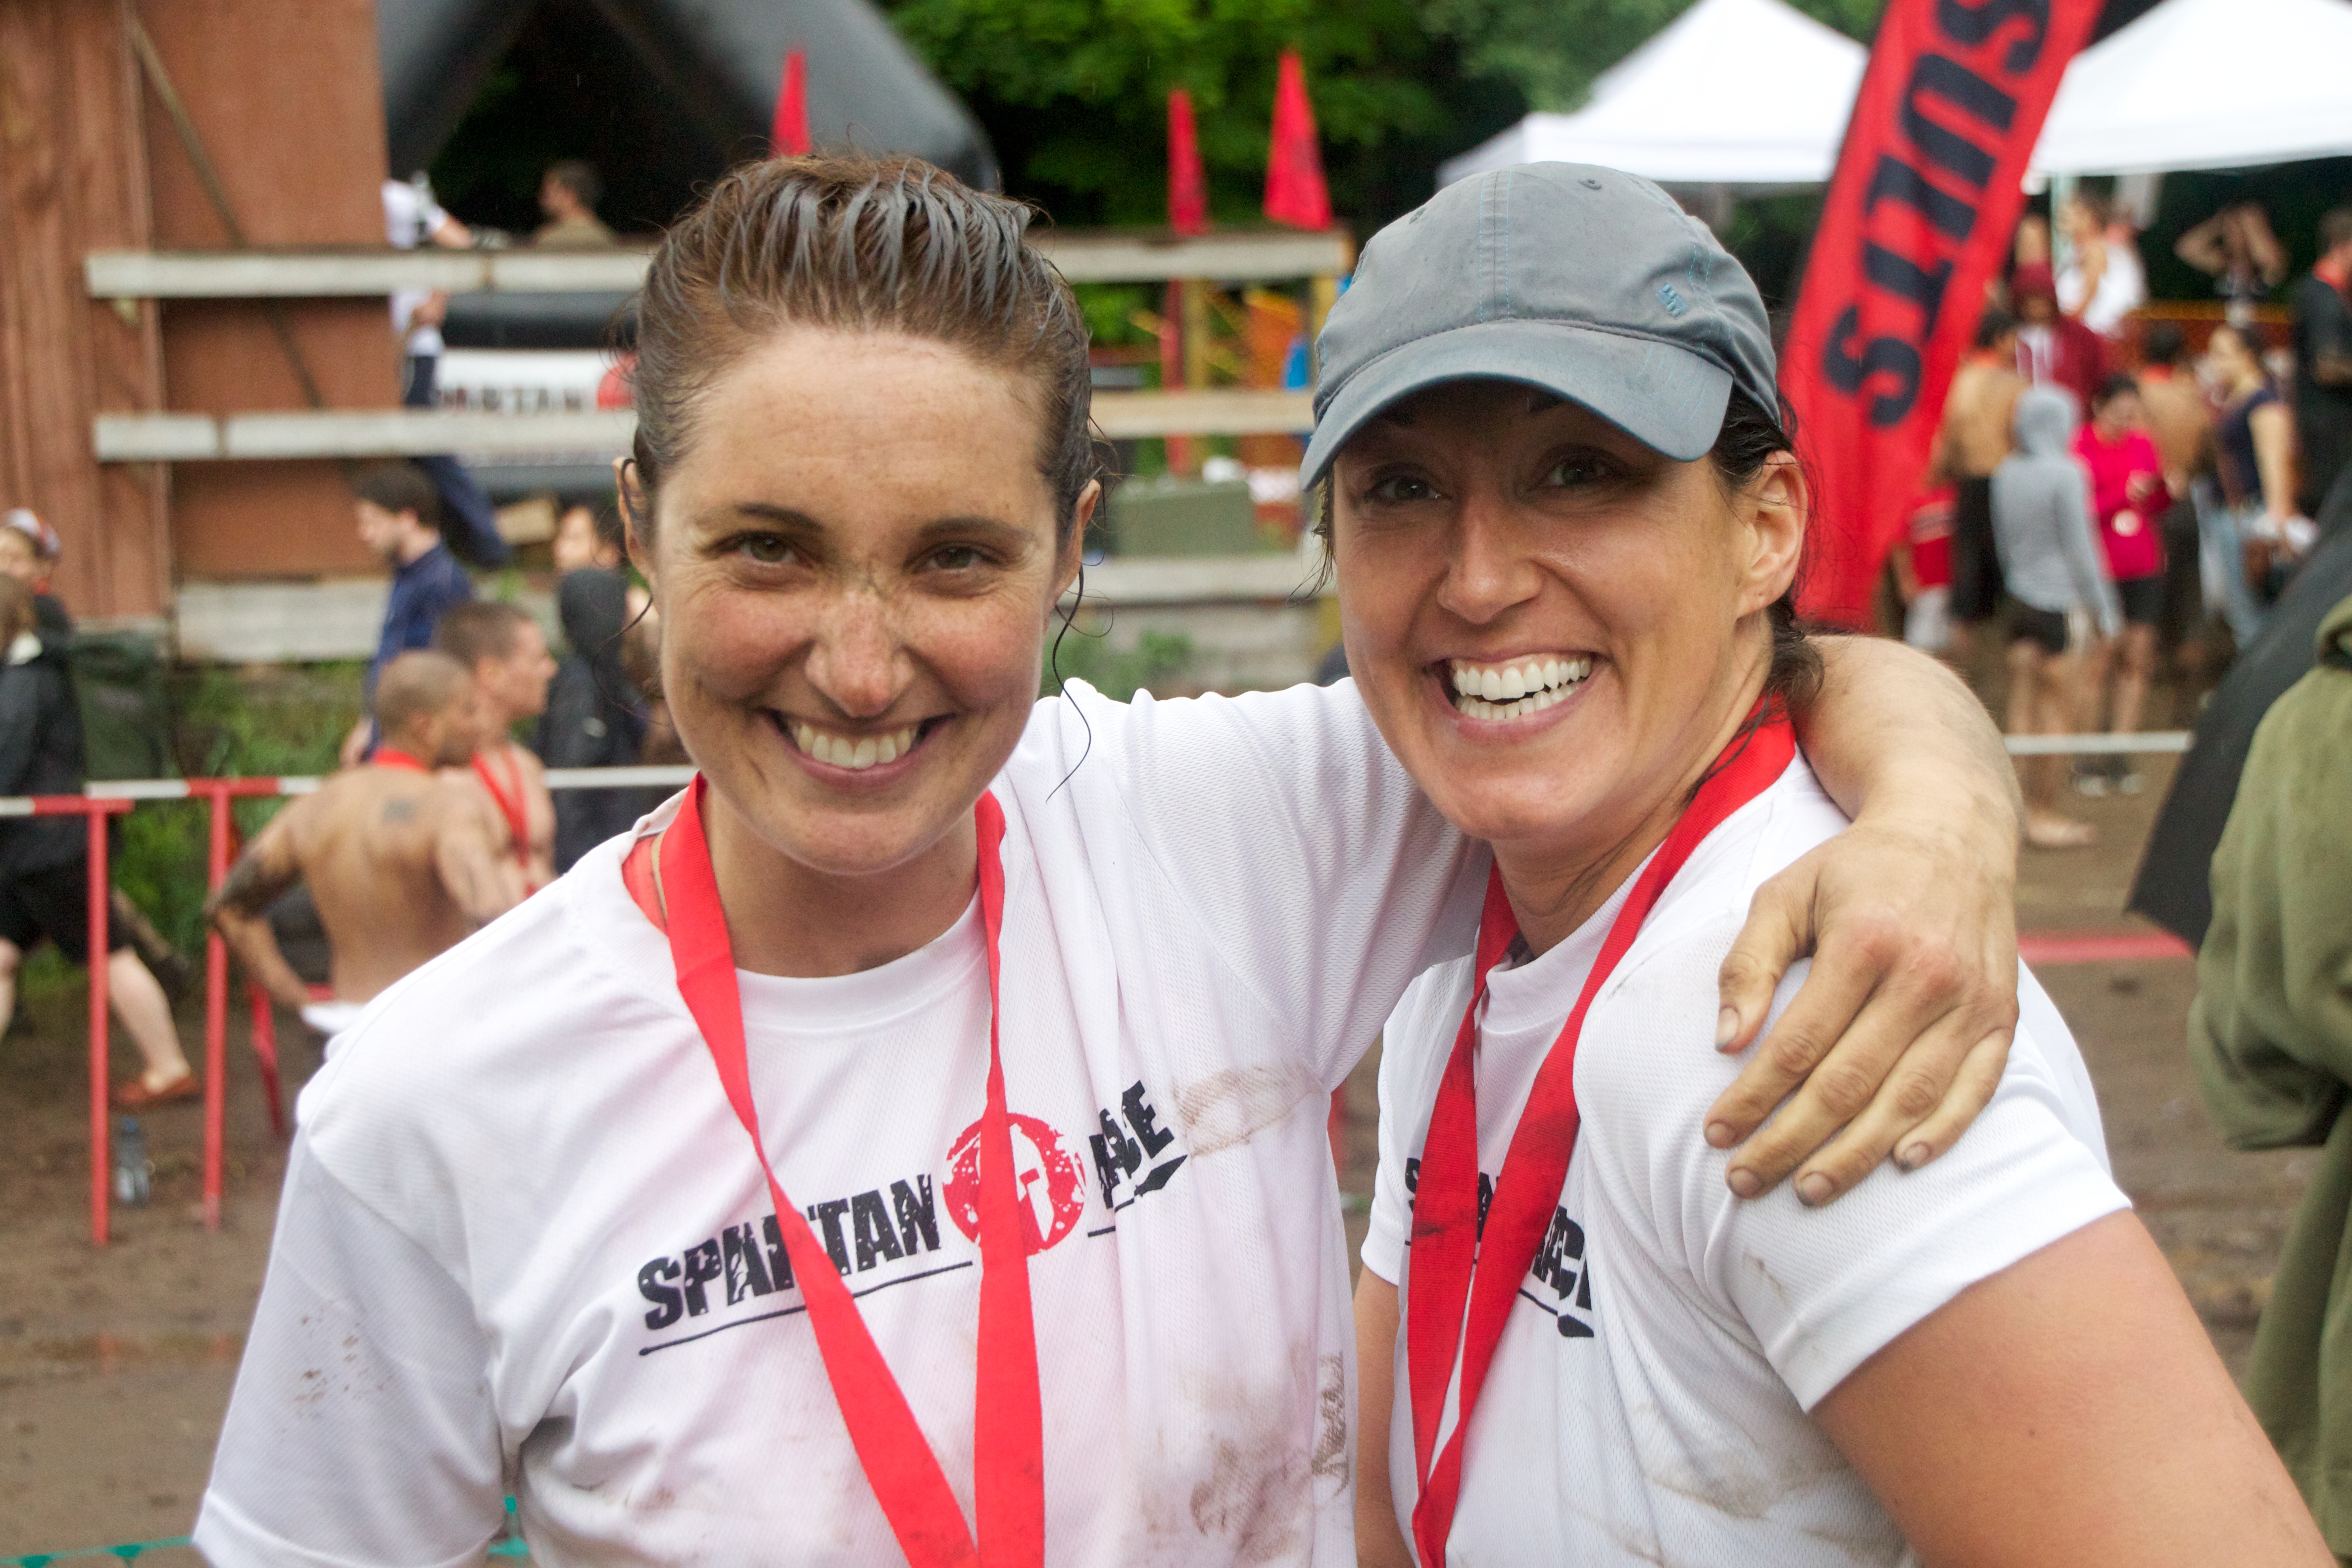
race, sports, endurance, spartanrace, athletics, tournament, endurance sports, competition event